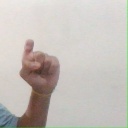
अक्षर: इ